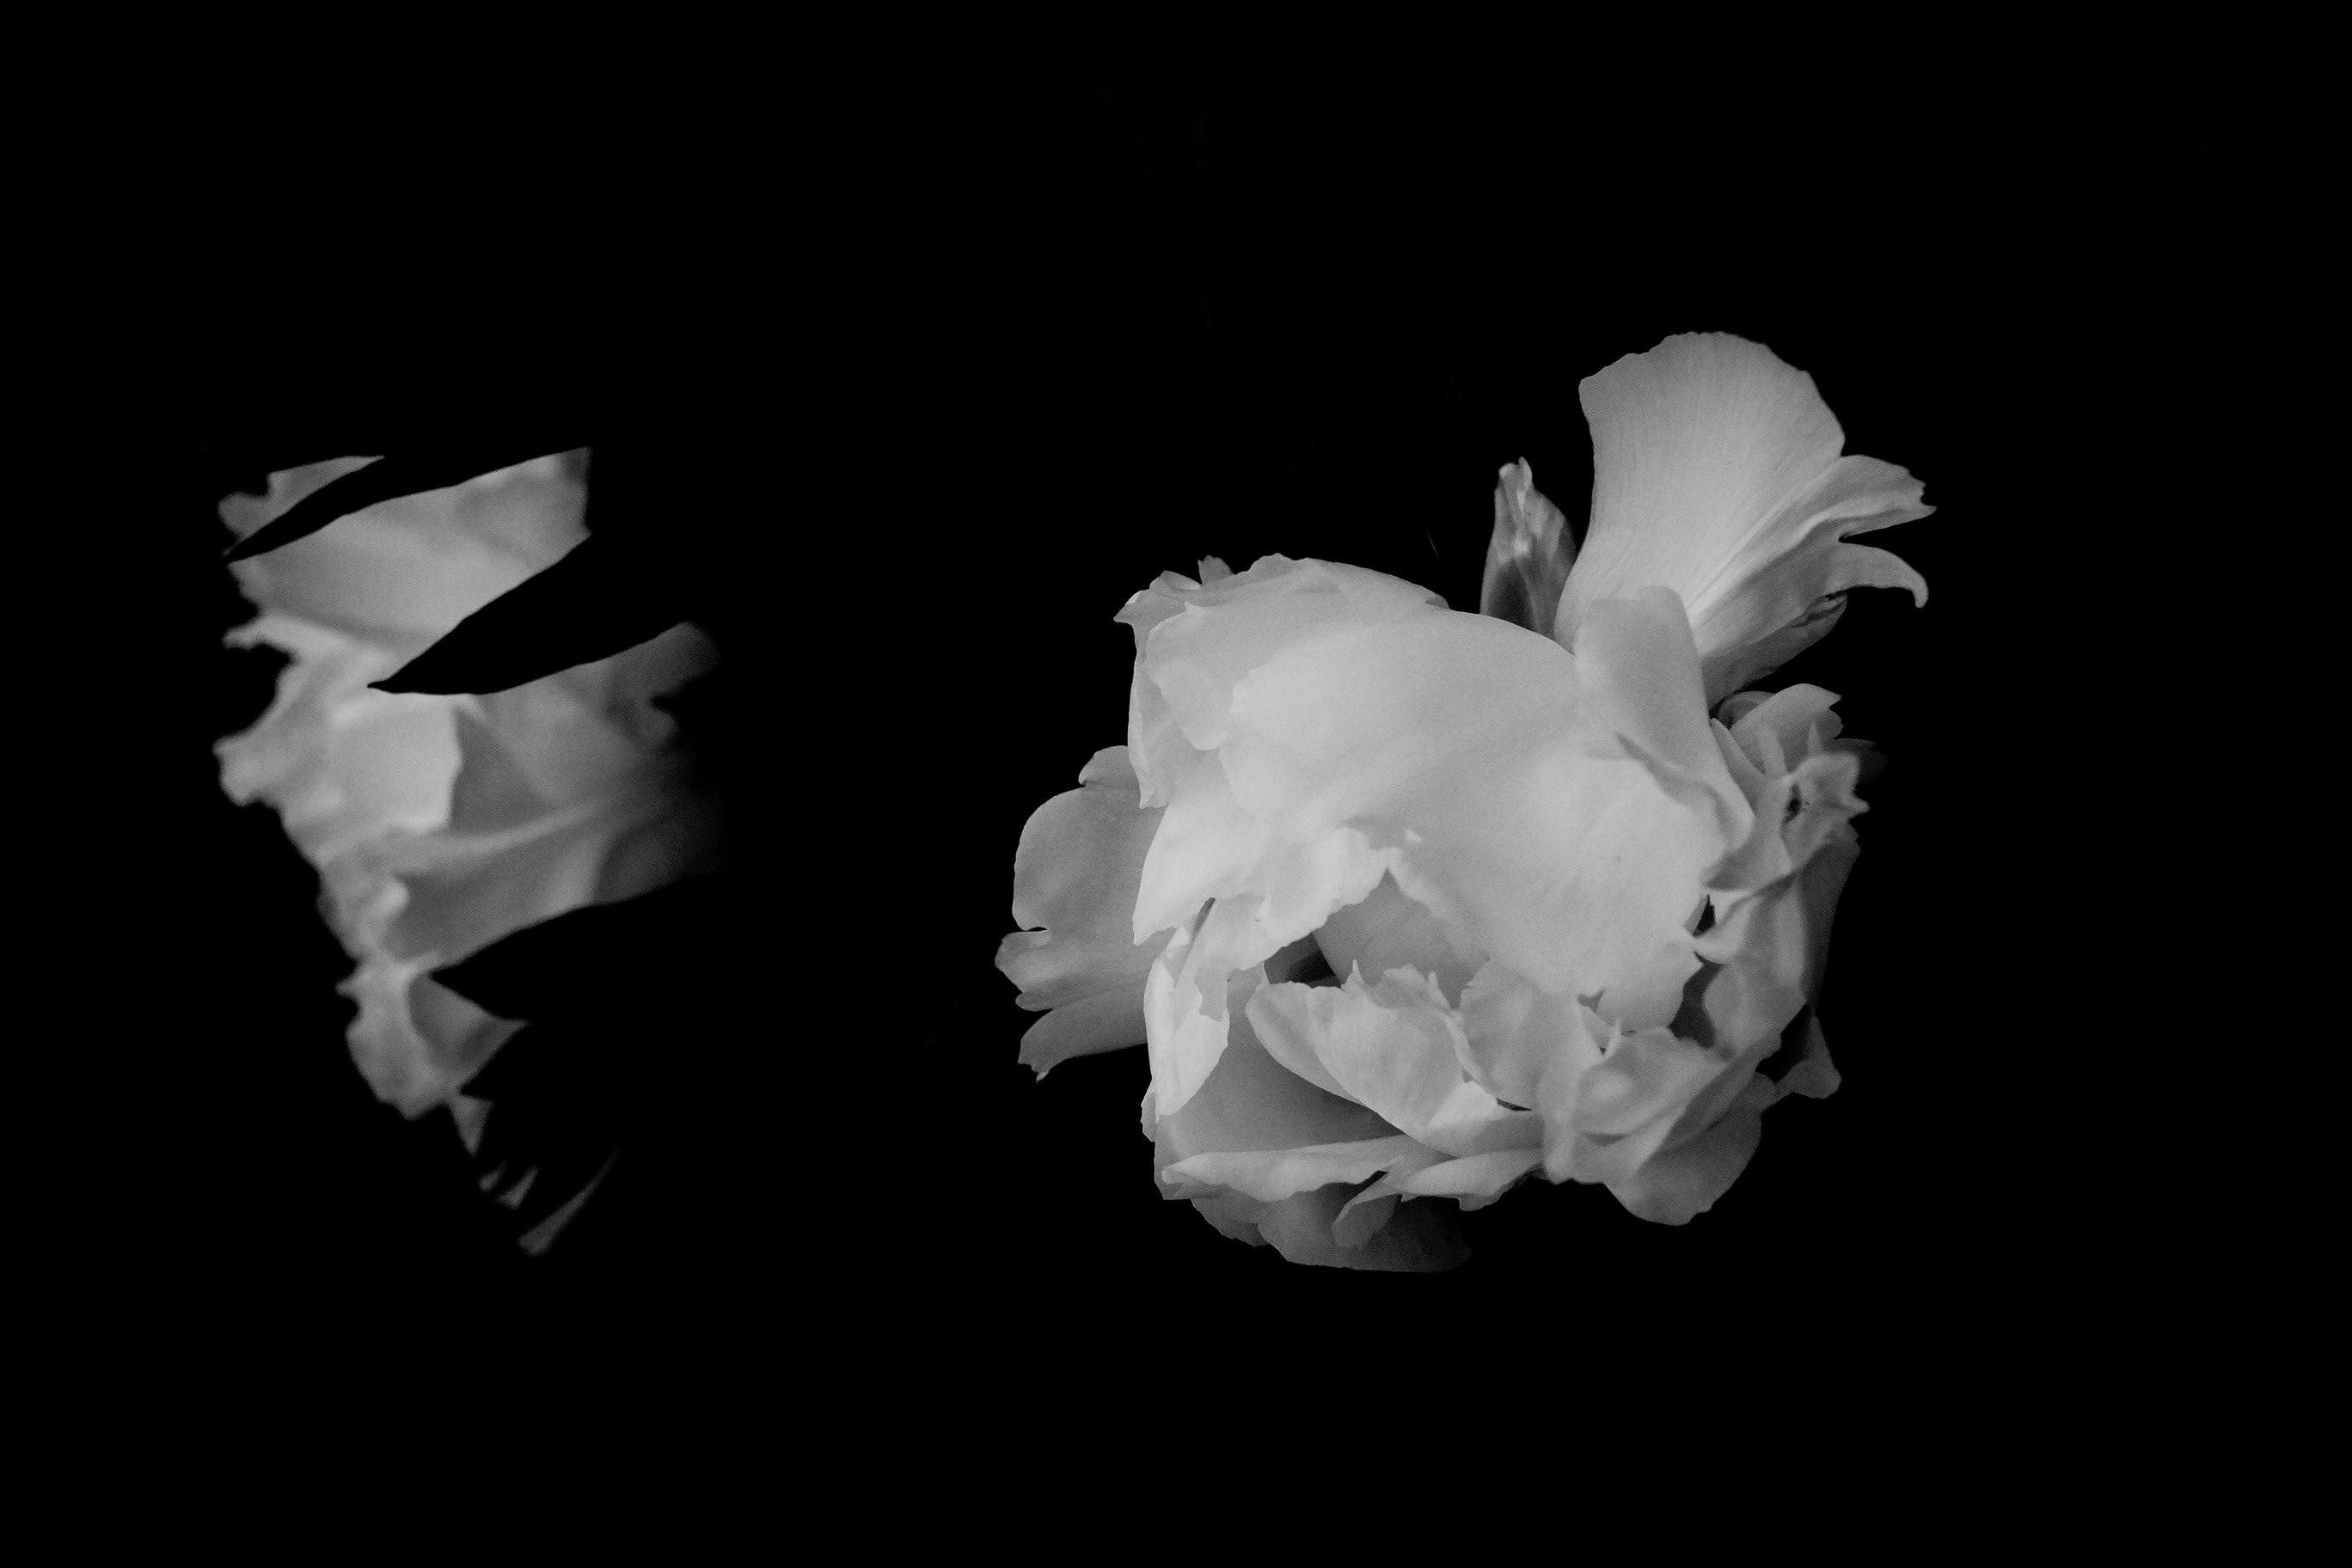
black and white, plant, white, photography, flower, petal, black, monochrome, close up, macro photography, flowering plant, monochrome photography, land plant